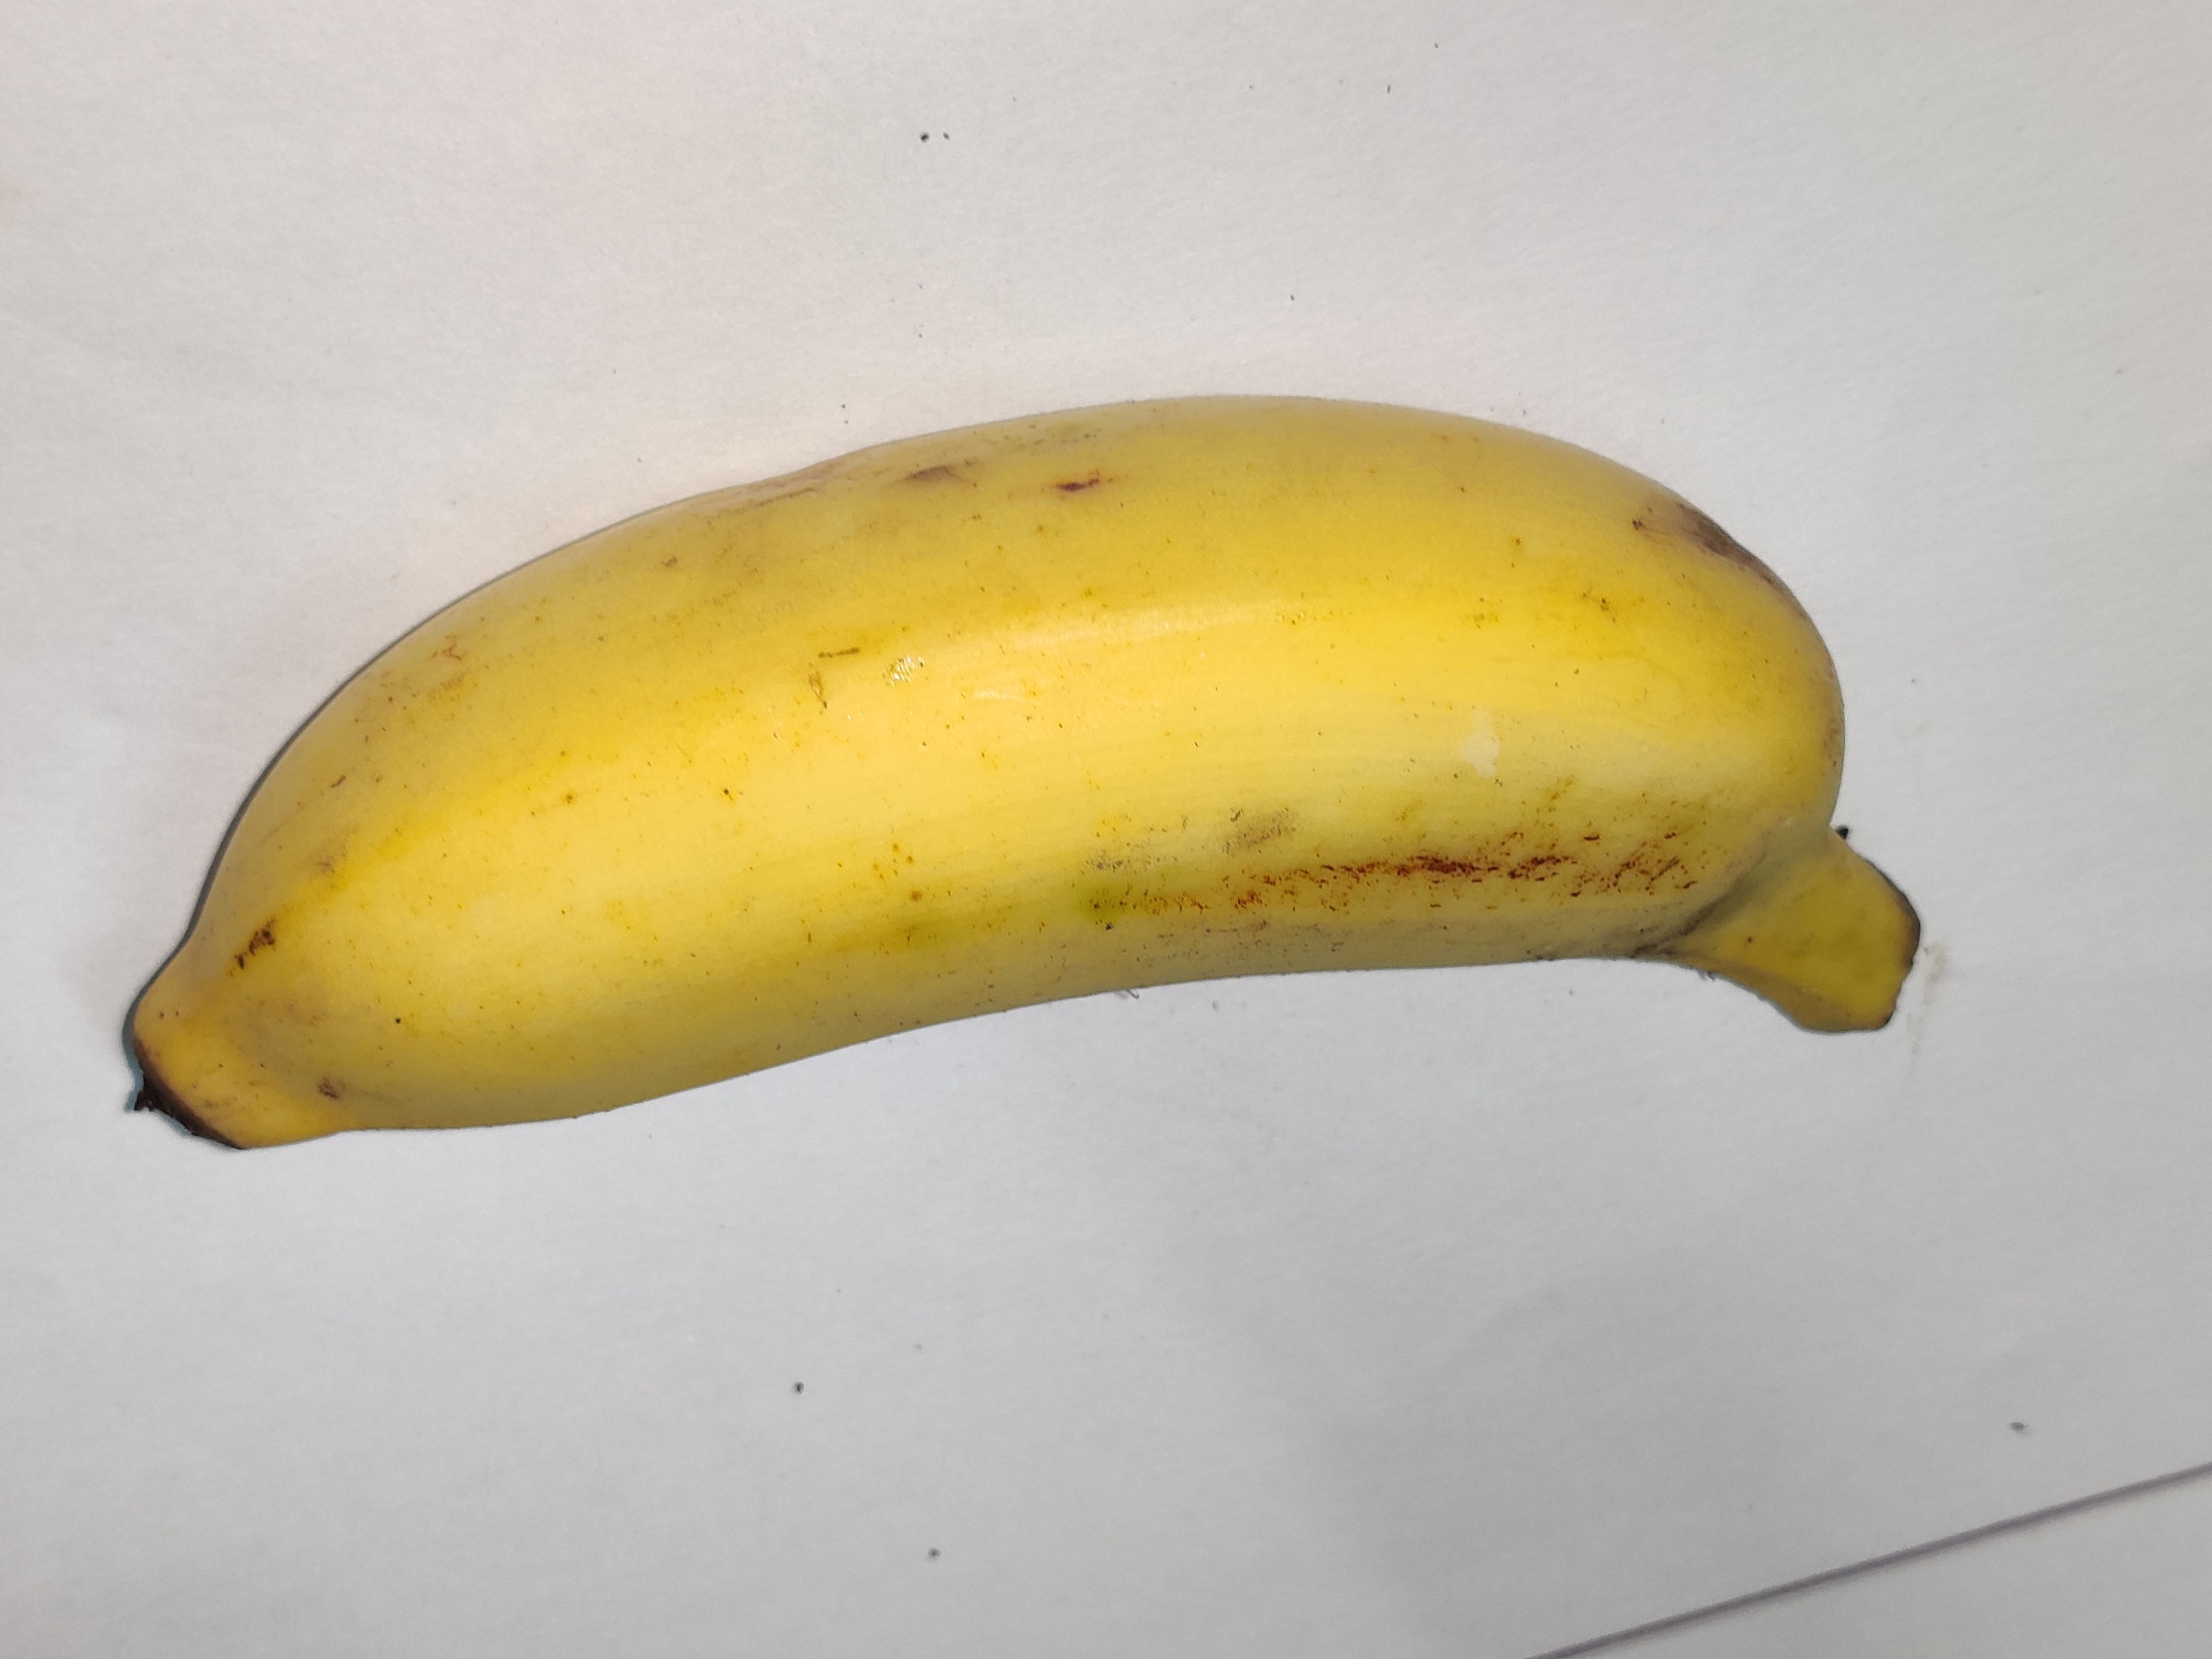
Fruit: banana
Grade: 1st-grade